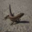
Label: lizard